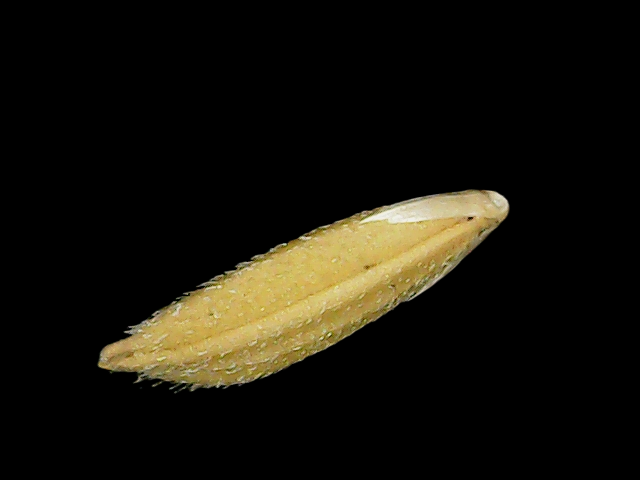
Rice variety: Binadhan17